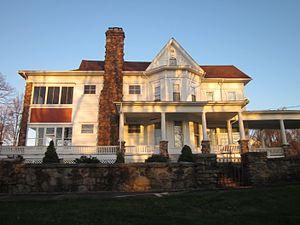
Gulich Township est un township, situé au sud-est du comté de Clearfield, aux États-Unis. En 2010, il comptait une population de 1 235 habitants.